Escape from Tomorrow

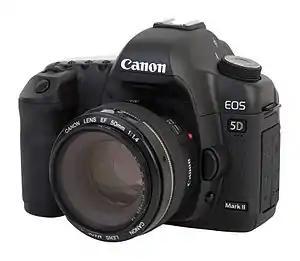
A black camera with a short lens barrel and large hand grip on the left. "Canon" is visible above the lens, and "EOS 5D" on the right.

The film was shot using the video mode of two Canon EOS 5D Mark II and one Canon EOS 1D Mark IV digital single-lens reflex camera, which helped the filmmakers look more like typical park visitors. To compensate for their inability to control the lighting, the film was shot in monochrome mode. "[W]e were shooting with really fast lenses wide open, so our depth of field was razor thin. Black and white helped us enormously with focus and composition, since we were doing almost everything in camera and didn't use a focus puller," Moore recalled. It was an irreversible choice. "[B]ecause the 5D doesn't shoot RAW, we customized settings in its monochromatic mode and couldn't go back to color, even if we had wanted to." Moore was comfortable with the result because of the surrealistic, dreamlike quality it created, forcing viewers to see the familiar sights of the Disney parks in a new way.